Marrero, Louisiana

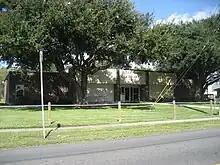
Belle Terre Library in Marrero

Marrero's public schools are operated by the Jefferson Parish Public School System.